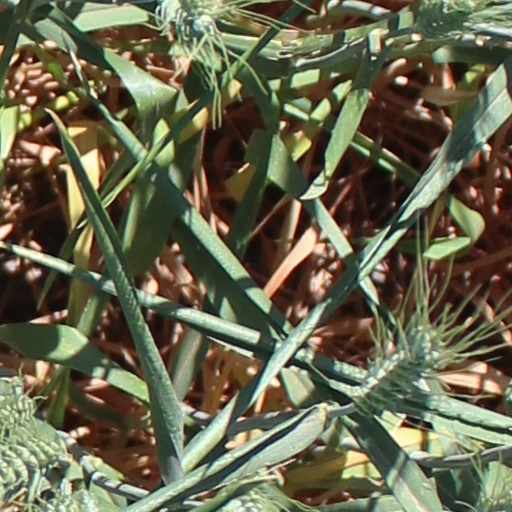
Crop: wheat